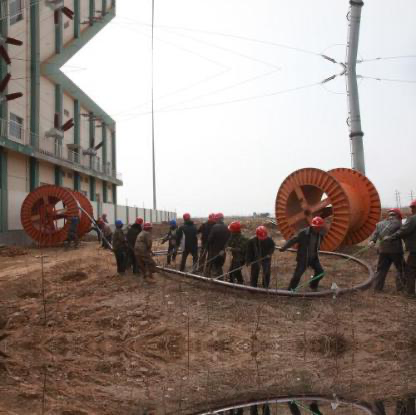
Objects in the image:
label: helmet
label: helmet
label: helmet
label: helmet
label: helmet
label: helmet
label: helmet
label: helmet
label: helmet
label: helmet